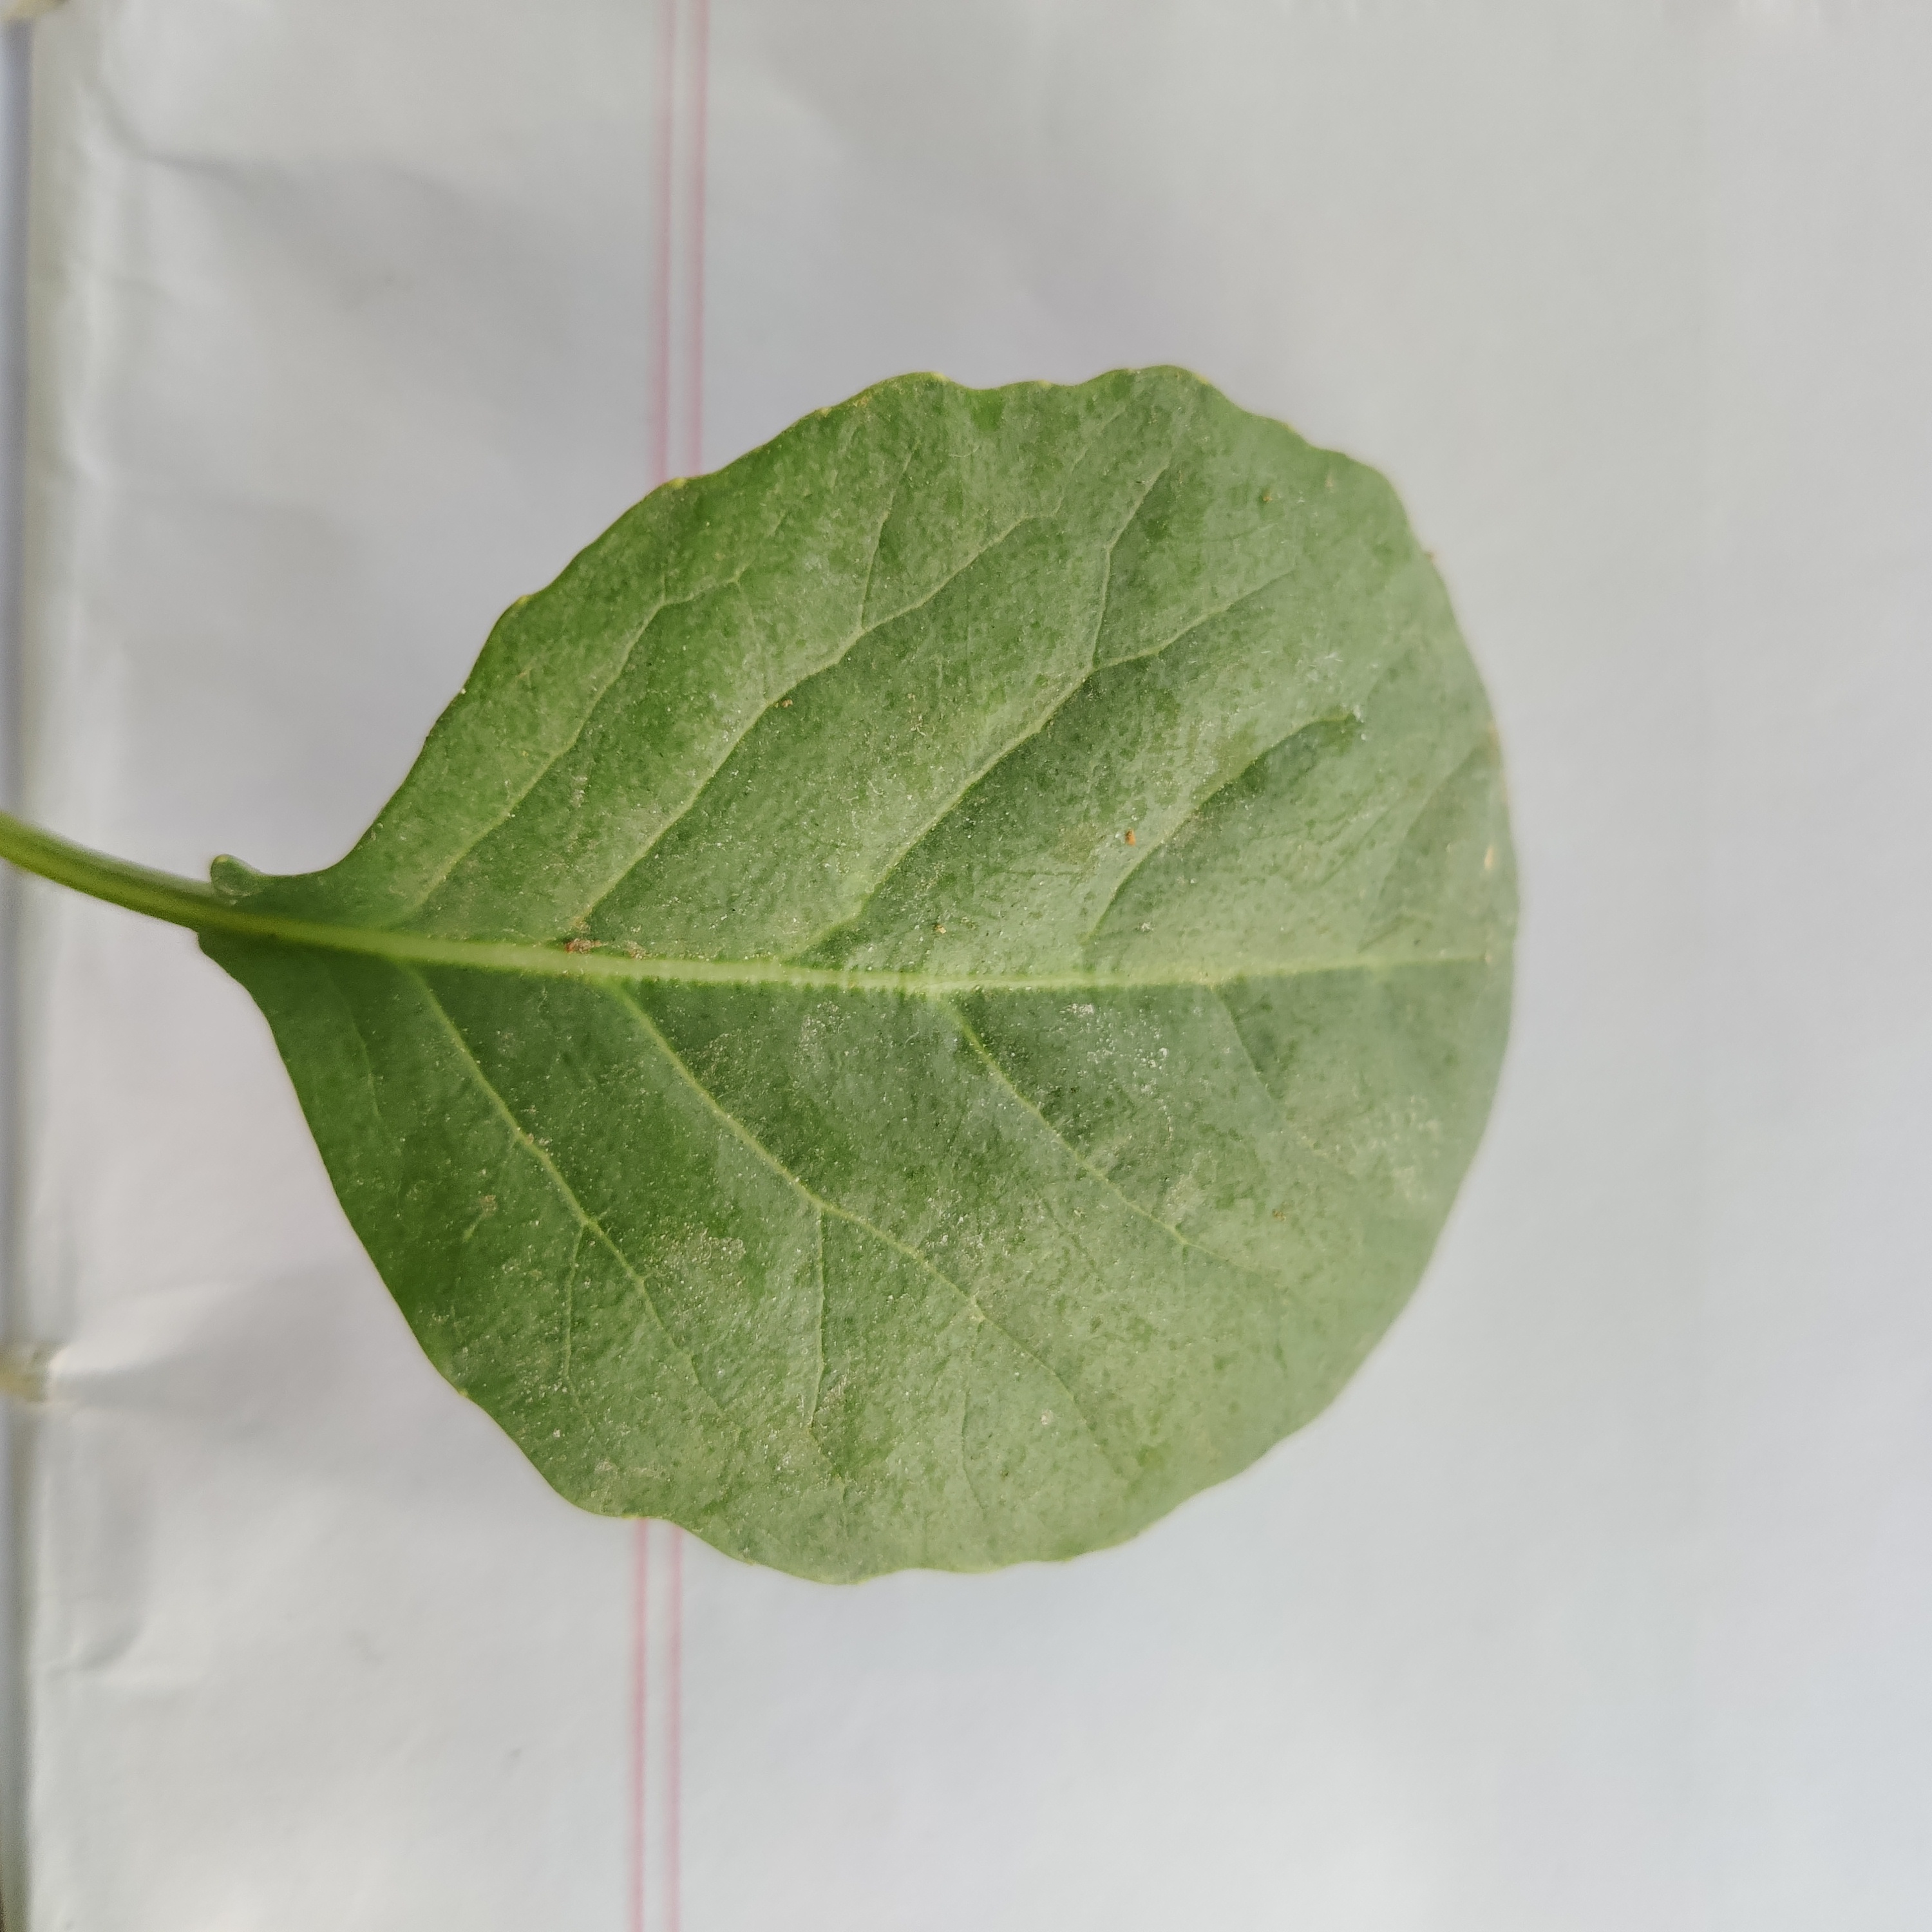
Label: Healthy